Lea Padovani

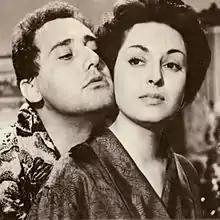
Padovani with Alberto Sordi in "Il seduttore" (1954)

Lea Padovani (28 July 1920 – 23 June 1991) was an Italian film actress. She appeared in 60 films between 1945 and 1990. She starred in the film "Black Dossier" which was entered into the 1955 Cannes Film Festival.